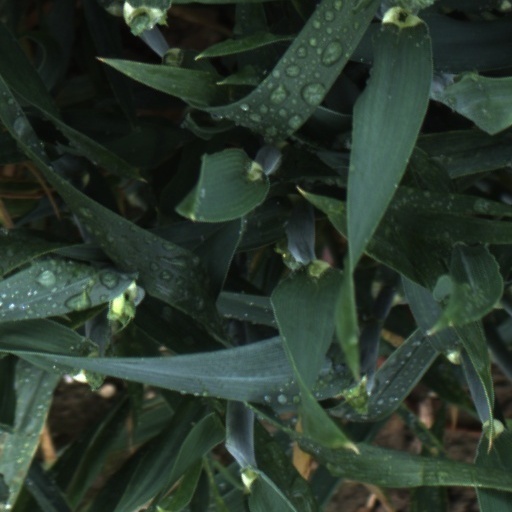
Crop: wheat